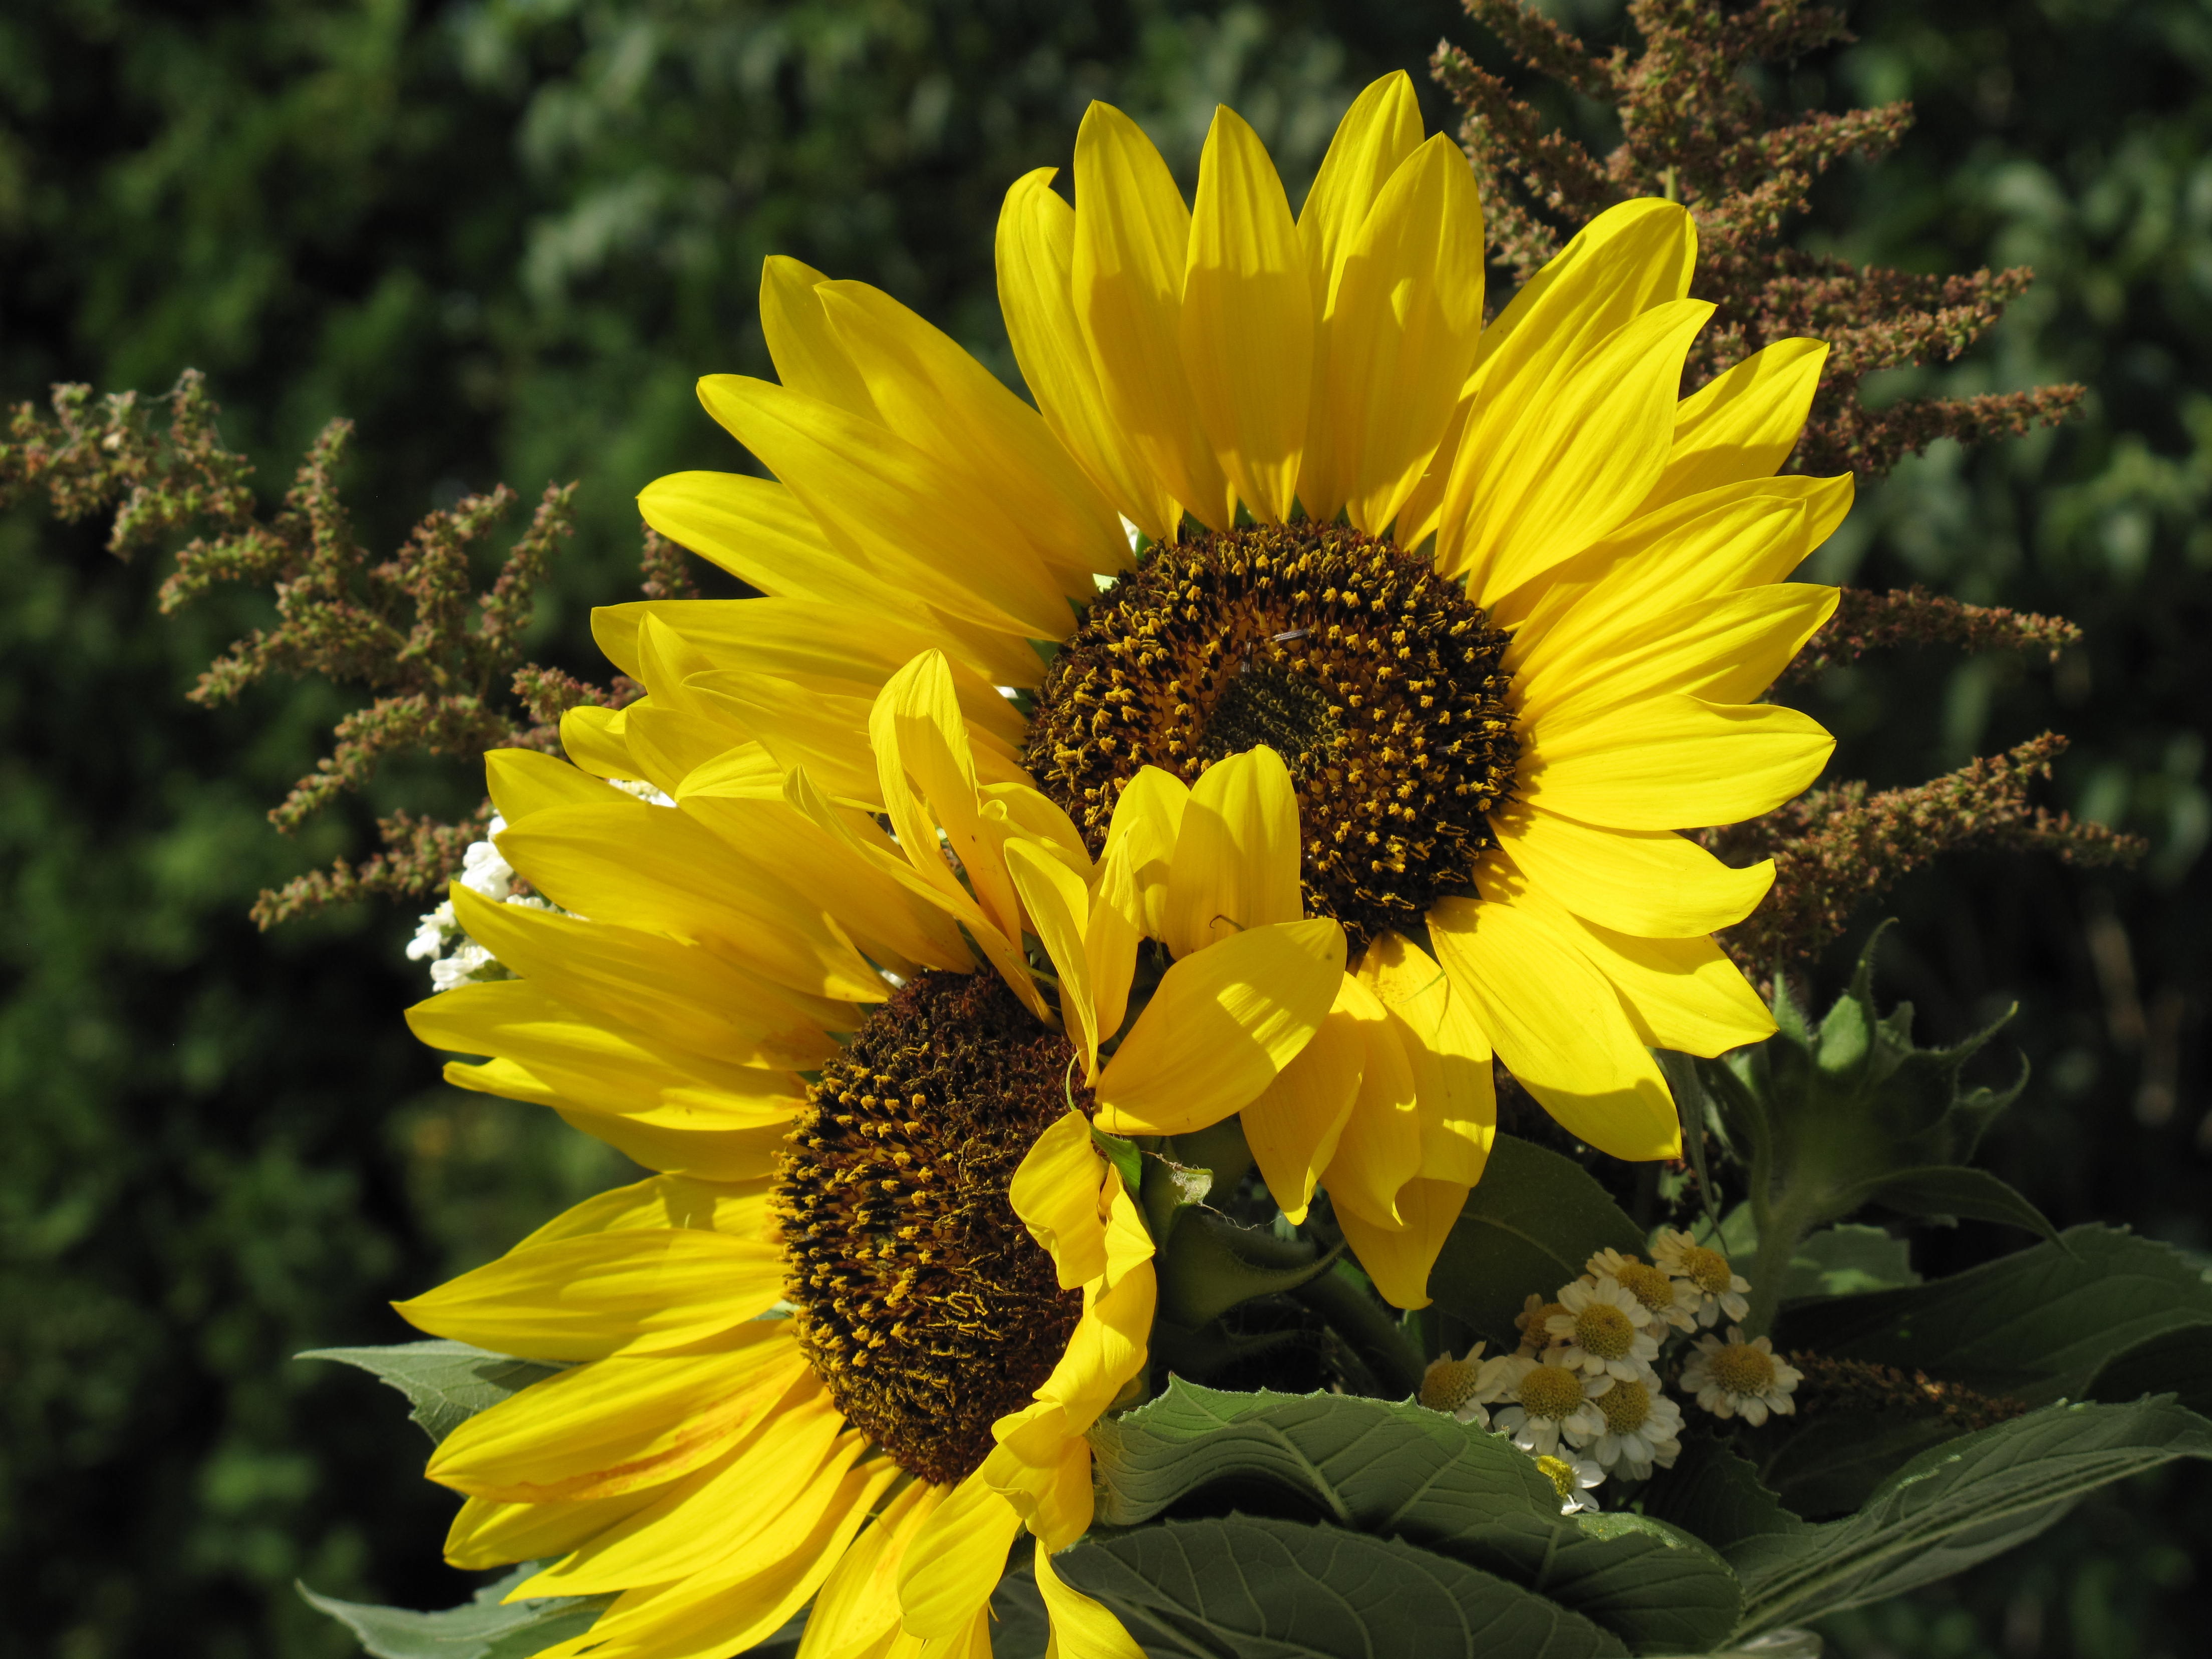
landscape, nature, outdoor, blossom, plant, sun, field, sunlight, leaf, flower, petal, summer, floral, environment, foliage, spring, green, color, natural, botany, blooming, colorful, yellow, garden, flora, season, botanical, sunflower, wildflower, leaves, sunny, bright, pretty, nectar, macro photography, flowering plant, daisy family, sunflower seed, annual plant, land plant